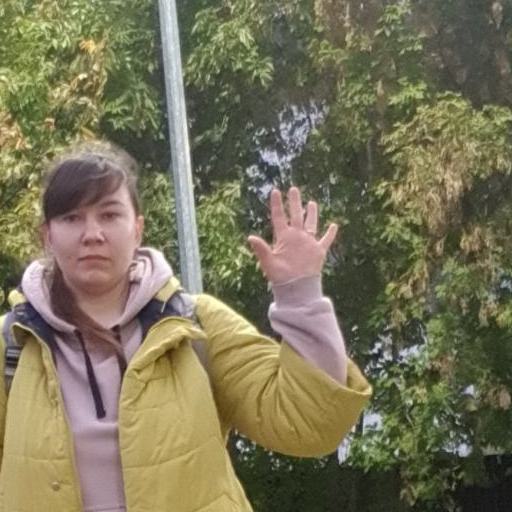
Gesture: palm